Jacob Ockers House

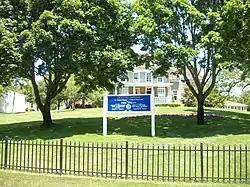

Jacob Ockers House is a historic home located at Oakdale in Suffolk County, New York. It was built in 1880 and is a -story, four- by two-bay, frame dwelling with single story wings extending from the east and north elevations. It is sheathed in clapboard and rests on a brick foundation. It features a verandah with Doric order columns supporting the cornice.